Yell for the Blue Sky

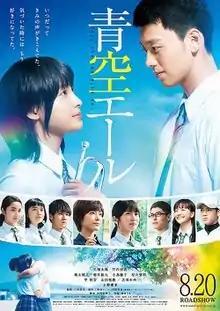
Poster

Yell for the Blue Sky is a 2016 Japanese youth drama film directed by Takahiro Miki, written by Yukiko Mochiji and based on the manga series "Aozora Yell" by Kazune Kawahara. It was released in Japan by Toho on August 20, 2016.